Baker family

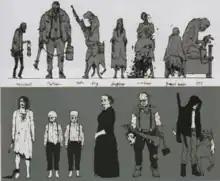
Concept art sketches depicting early iterations of the Bakers

Producer Jun Takeuchi made the decision to delay script writing during the development of "Resident Evil: Biohazard" to give the art design team more freedom to explore character designs, which resulted in the Baker family undergoing a variety of design changes. Numerous concept art sketches of the Bakers were produced in search for an image of the "terrifying family". The Bakers originally had a pet dog named Diane which would appear at the dinner table cutscene, but was ultimately cut from the game. Game director Kōshi Nakanishi noted that Takeuchi wanted to bring horror back to the forefront for "Resident Evil 7", with "The Evil Dead" as its motif for a "compact but deep" experience; Takeuchi cited its intimate atmosphere set in a singular location, as well as its small cast of characters as inspirations for the game.